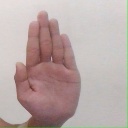
अक्षर: ध